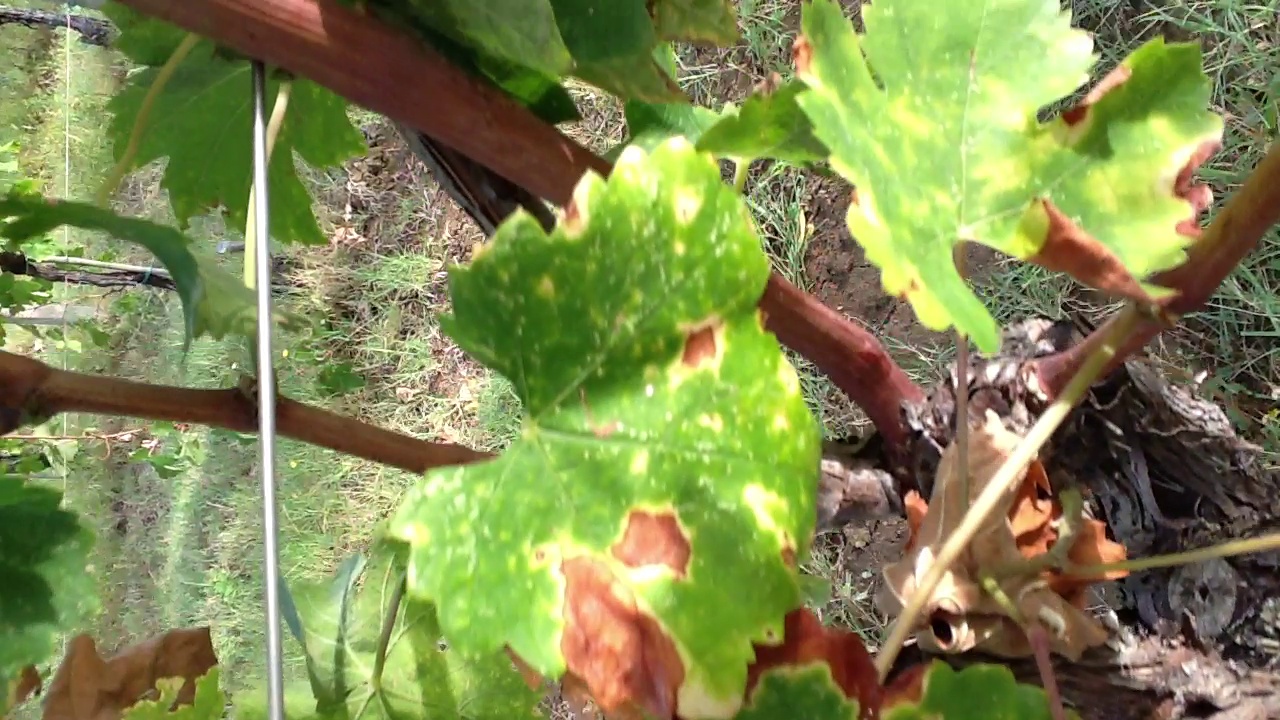
Label: esca